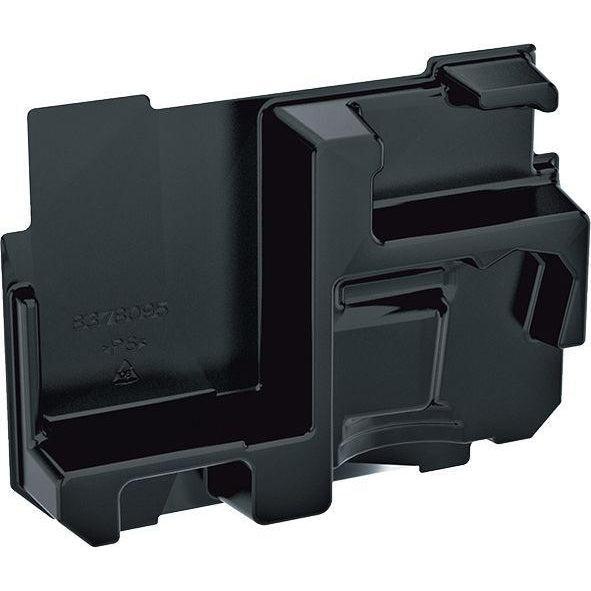
Makita unutrašnji uložak za Makpac 2 kofer (837809-5)
Tehnički podaci Za model DBO140, DBO180 Opis Makpac 2 Kompatibilan kofer 821550-0 Jedinica (kom/kompl) 1
Brand: Makita
Category: Hardware > Hardware Accessories > Tool Storage & Organization > Tool Organizer Liners & Inserts